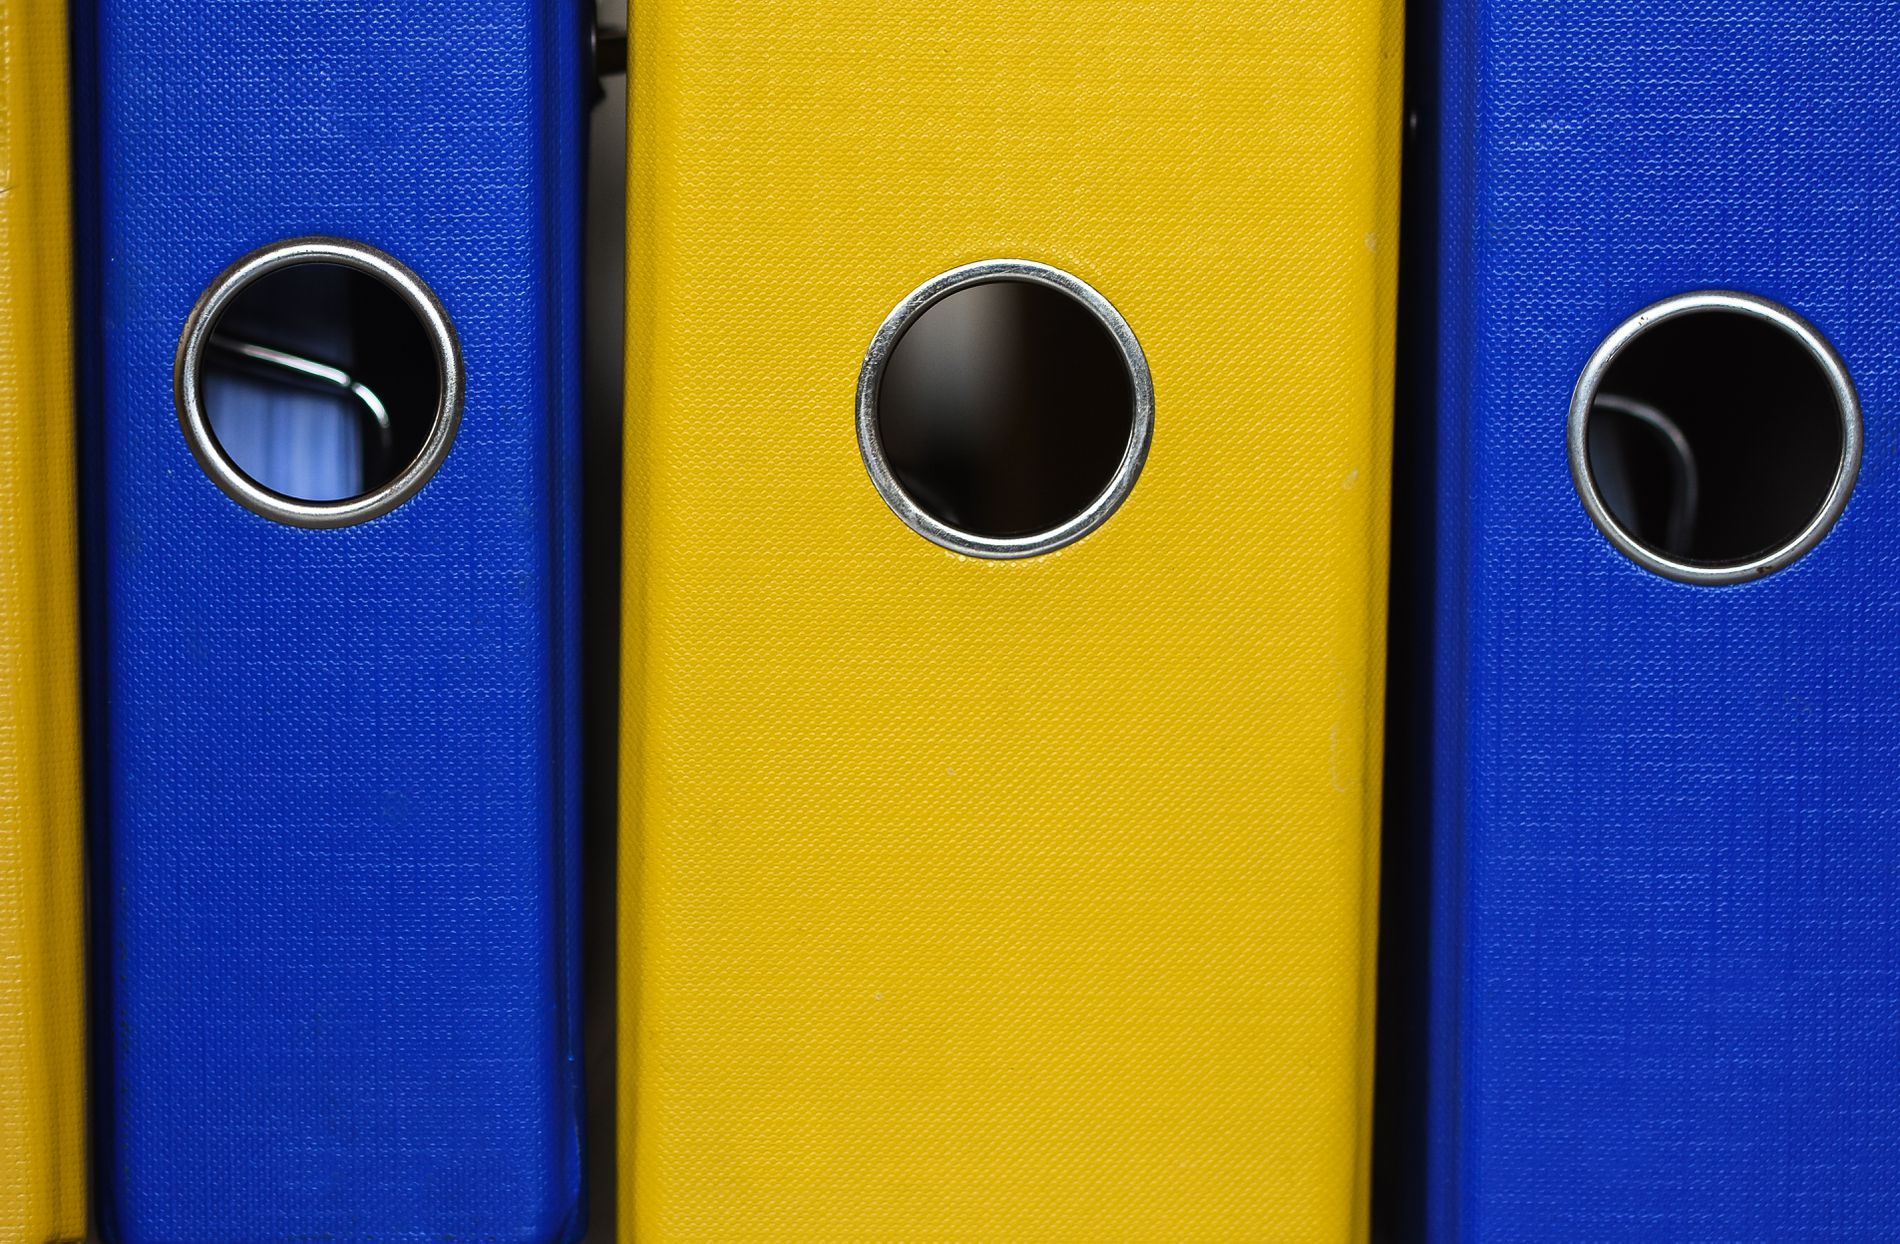
File binders
The photo shows four blue and yellow file binders placed vertically on a shelf and arranged by color with metal holes.
A landscape photo captured by a close-up zoom-in view focused on file binders with a yellow, blue, and metallic color palette, which inspires calm, hope, and strong feelings for the whole scene.
Labels: Hole, File Binder, Electronics, Speaker, File Folder, Background
Camera: NIKON CORPORATION NIKON D7200
Lens: 90.0 mm f/2.8
Aperture: F3.2
Exposure: 1/100 sec
ISO: 400
Focal length: 90.0 mm